National Olympic Committee of the Republic of Kazakhstan

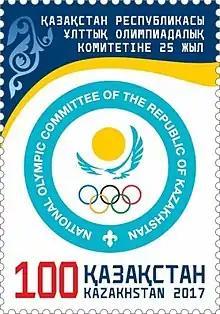
A 2017 stamp commemorating the 25 year anniversary of the National Olympic Committee of Kazakhstan

The National Olympic Committee of the Republic of Kazakhstan ("Qazaqstan Respublikasy Ūlttyq Olimpiadalyq komitetı"; ; IOC code: KAZ) is the National Olympic Committee representing Kazakhstan. It is a member of the Olympic Council of Asia.